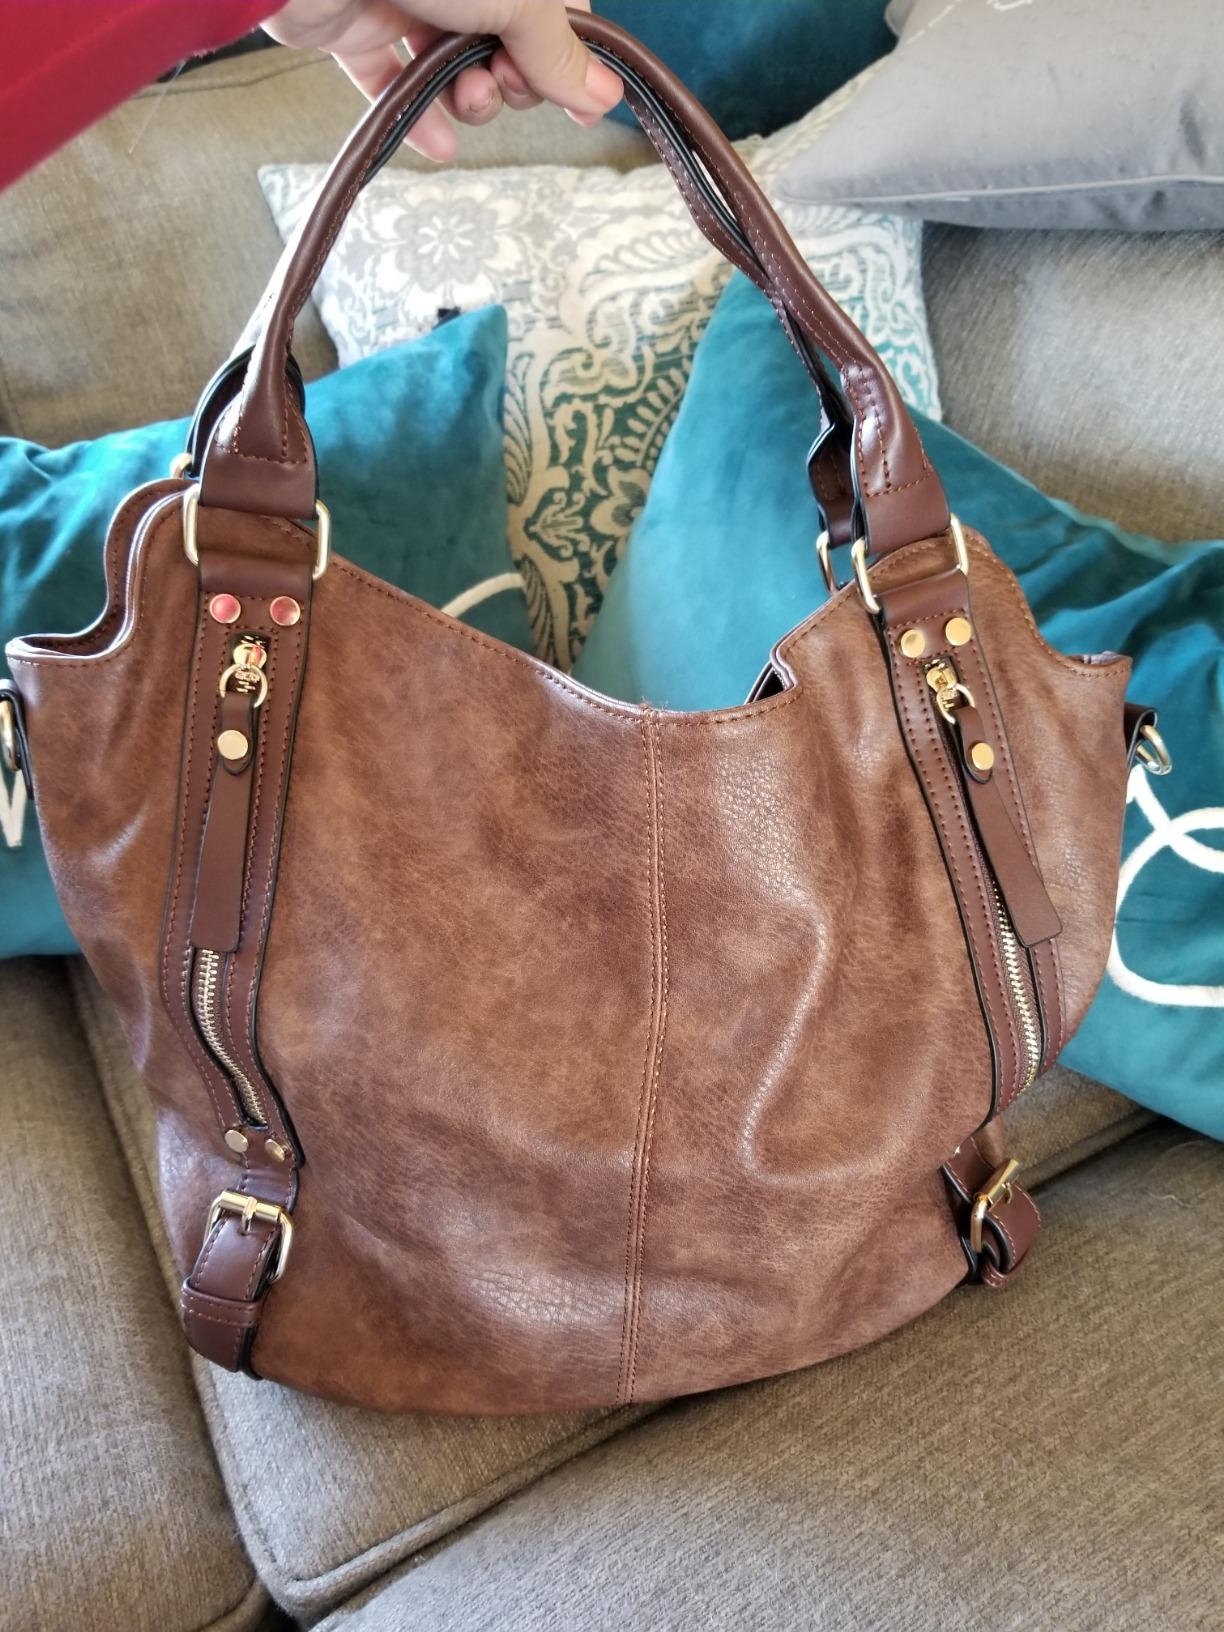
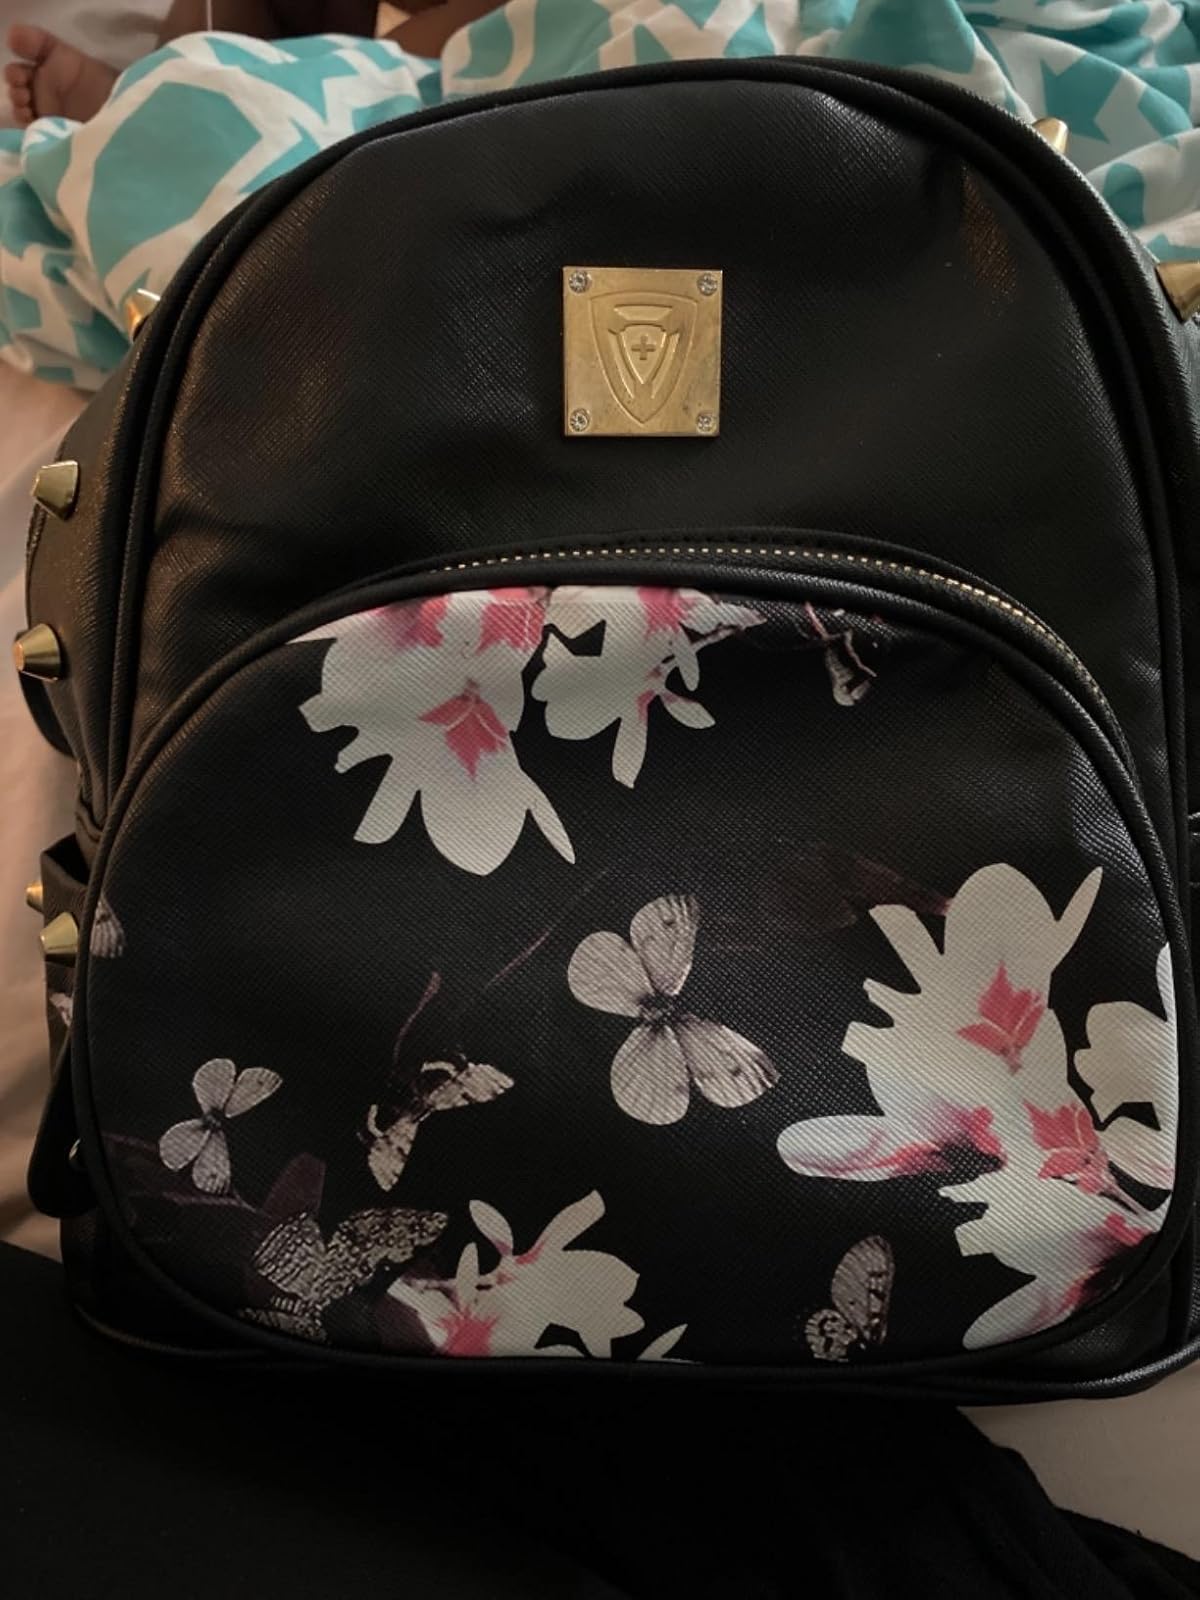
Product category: accessories_handbag
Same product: no